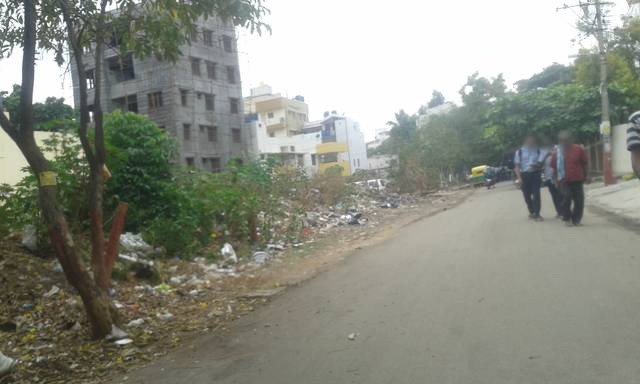
Region: India
Coordinates: 12.965, 77.645